Life on Mars

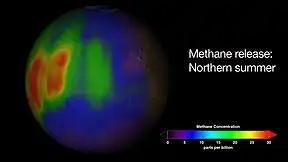

Research at the University of Arkansas presented in June 2015 suggested that some methanogens could survive in Mars's low pressure. Rebecca Mickol found that in her laboratory, four species of methanogens survived low-pressure conditions that were similar to a subsurface liquid aquifer on Mars. The four species that she tested were "Methanothermobacter wolfeii", "Methanosarcina barkeri", "Methanobacterium formicicum", and "Methanococcus maripaludis". In June 2012, scientists reported that measuring the ratio of hydrogen and methane levels on Mars may help determine the likelihood of life on Mars. According to the scientists, "low H/CH ratios (less than approximately 40)" would "indicate that life is likely present and active". The observed ratios in the lower Martian atmosphere were "approximately 10 times" higher "suggesting that biological processes may not be responsible for the observed CH". The scientists suggested measuring the H and CH flux at the Martian surface for a more accurate assessment. Other scientists have recently reported methods of detecting hydrogen and methane in extraterrestrial atmospheres.